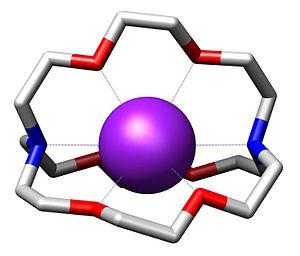
La chimie est une science de la nature qui étudie la matière et ses transformations, et plus précisément :
Les cryptands sont une famille de ligands synthétiques bicycliques ou polycycliques pour une sorte de cation. En 1987, le prix Nobel de chimie a été attribué à Donald J. Cram, Jean-Marie Lehn, et Charles J. Pedersen pour leur travail sur les utilisations des cryptands et les éthers couronnes, ce qui a donné naissance au domaine de la chimie supramoléculaire.
Le 2.2.2-cryptand est l'un des membres les plus importants de la famille des cryptands, des chélateurs oligocycliques constitués d'au moins trois domaines complexants.